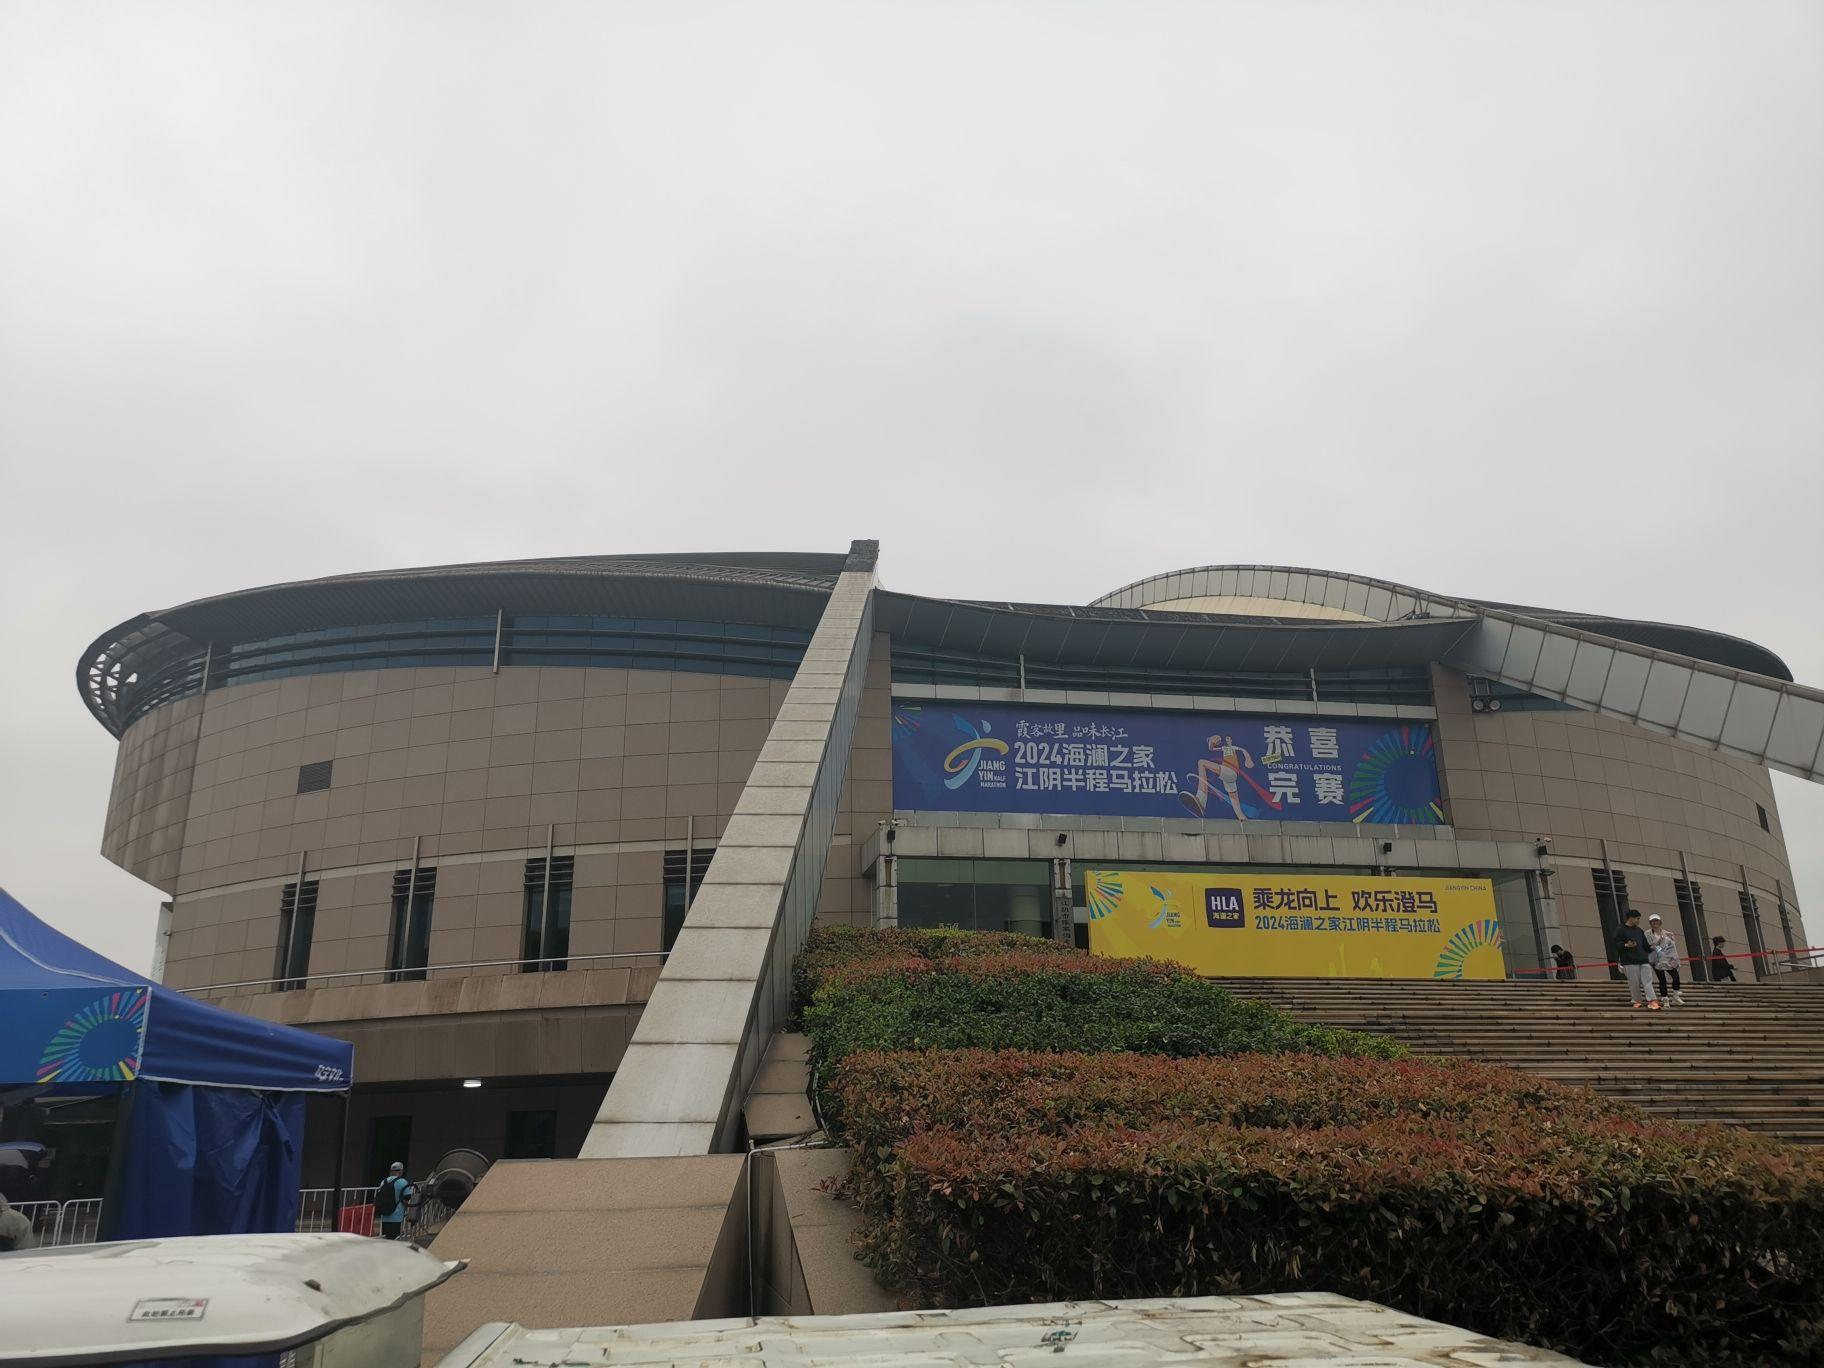
地标名称：江阴体育馆
所在城市：无锡市·江阴市